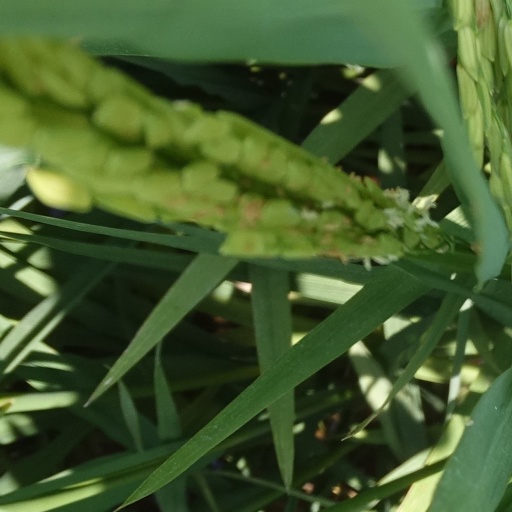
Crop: rice